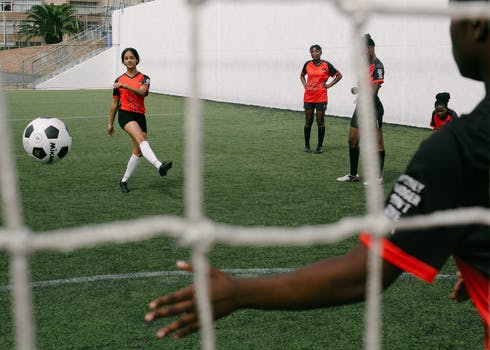
Label: No Watermark